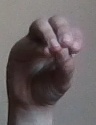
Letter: ha